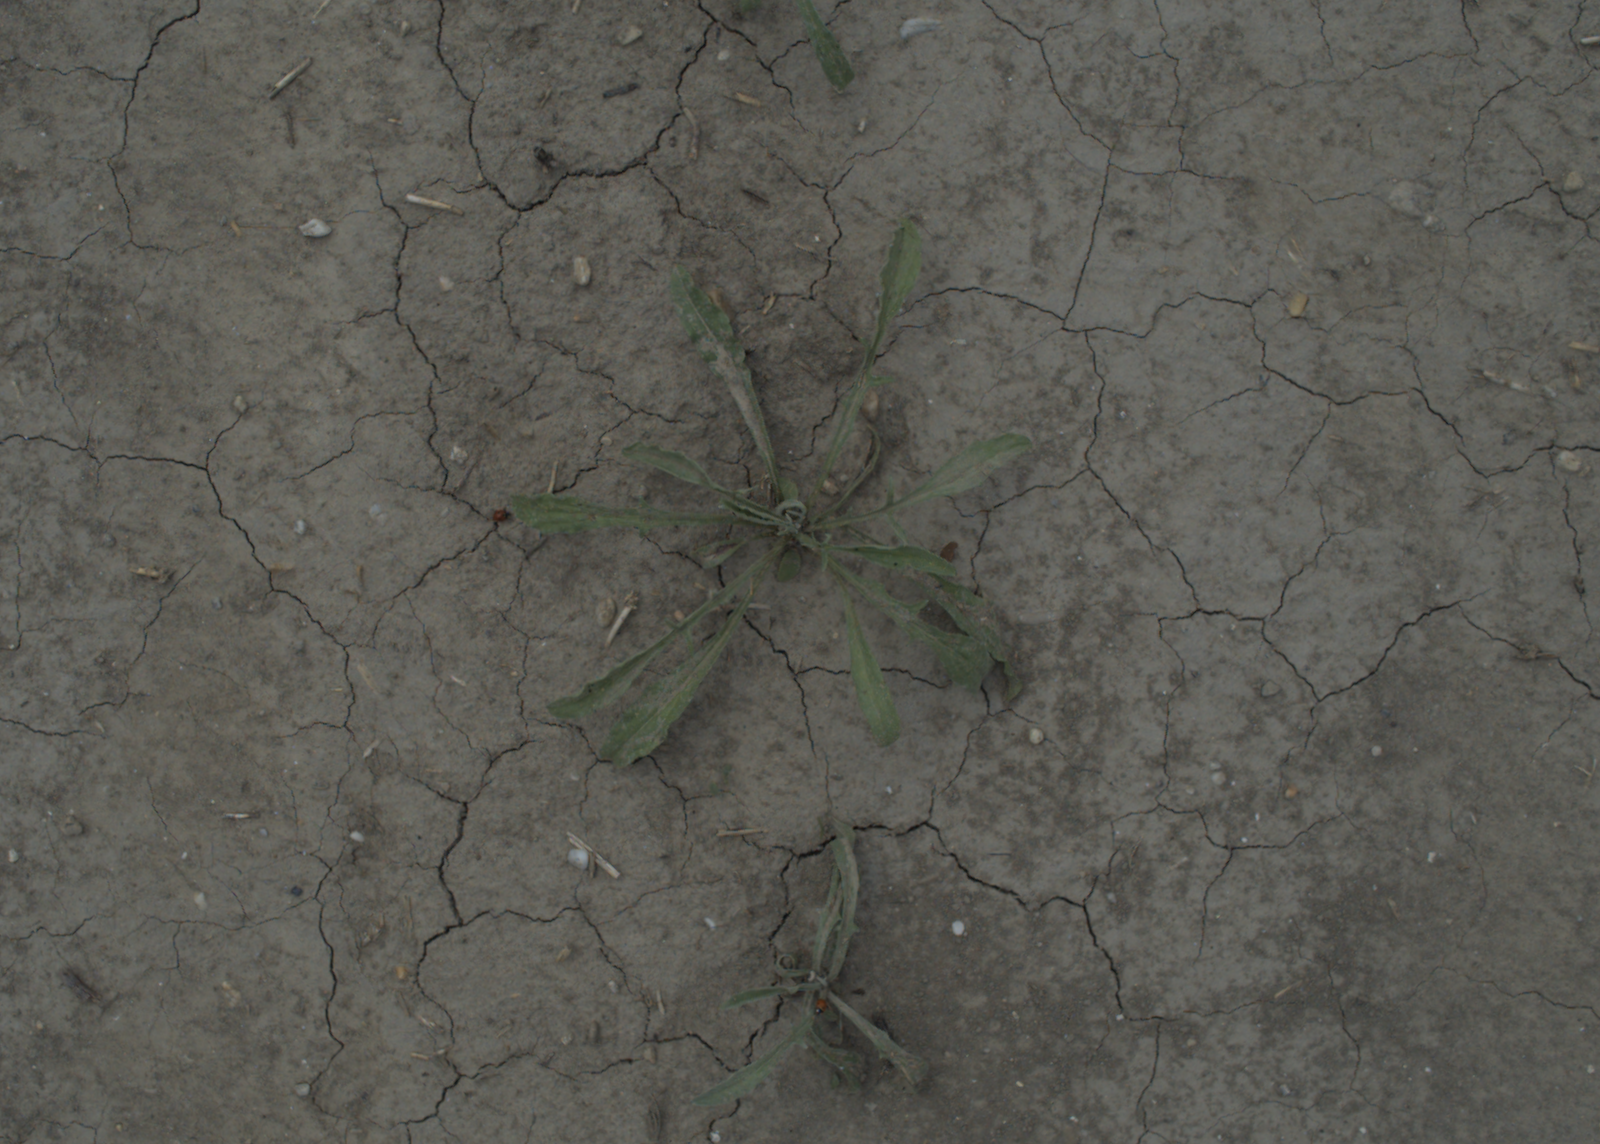
Capture date: 21.07.2021 12:38:10
Weather: mixed
Wind: medium
Seeding date: 08.06.2021
Plant canopy height (mm): 962